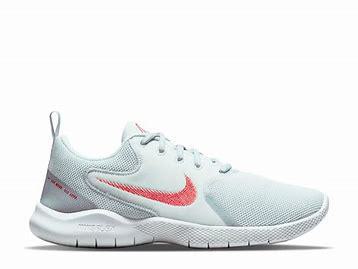
Brand: Nike
Model: Flex Experience Run 10